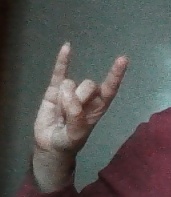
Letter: la